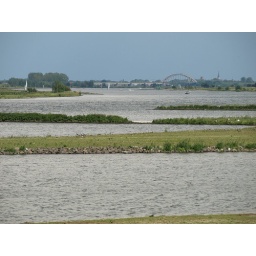
The Lek river near Culemborg, as seen from the west. In the background is the railroad bridge at Culemborg.